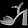
Label: Sandal